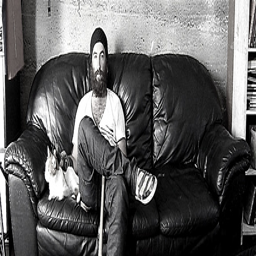
A man sitting on a couch next to a cat.
a black and white photo of a male with a beard and a cat
a man sits on a couch next to a cat
A man sitting on top of a couch next to a  cat.
A man is sitting on a black couch with a cat.